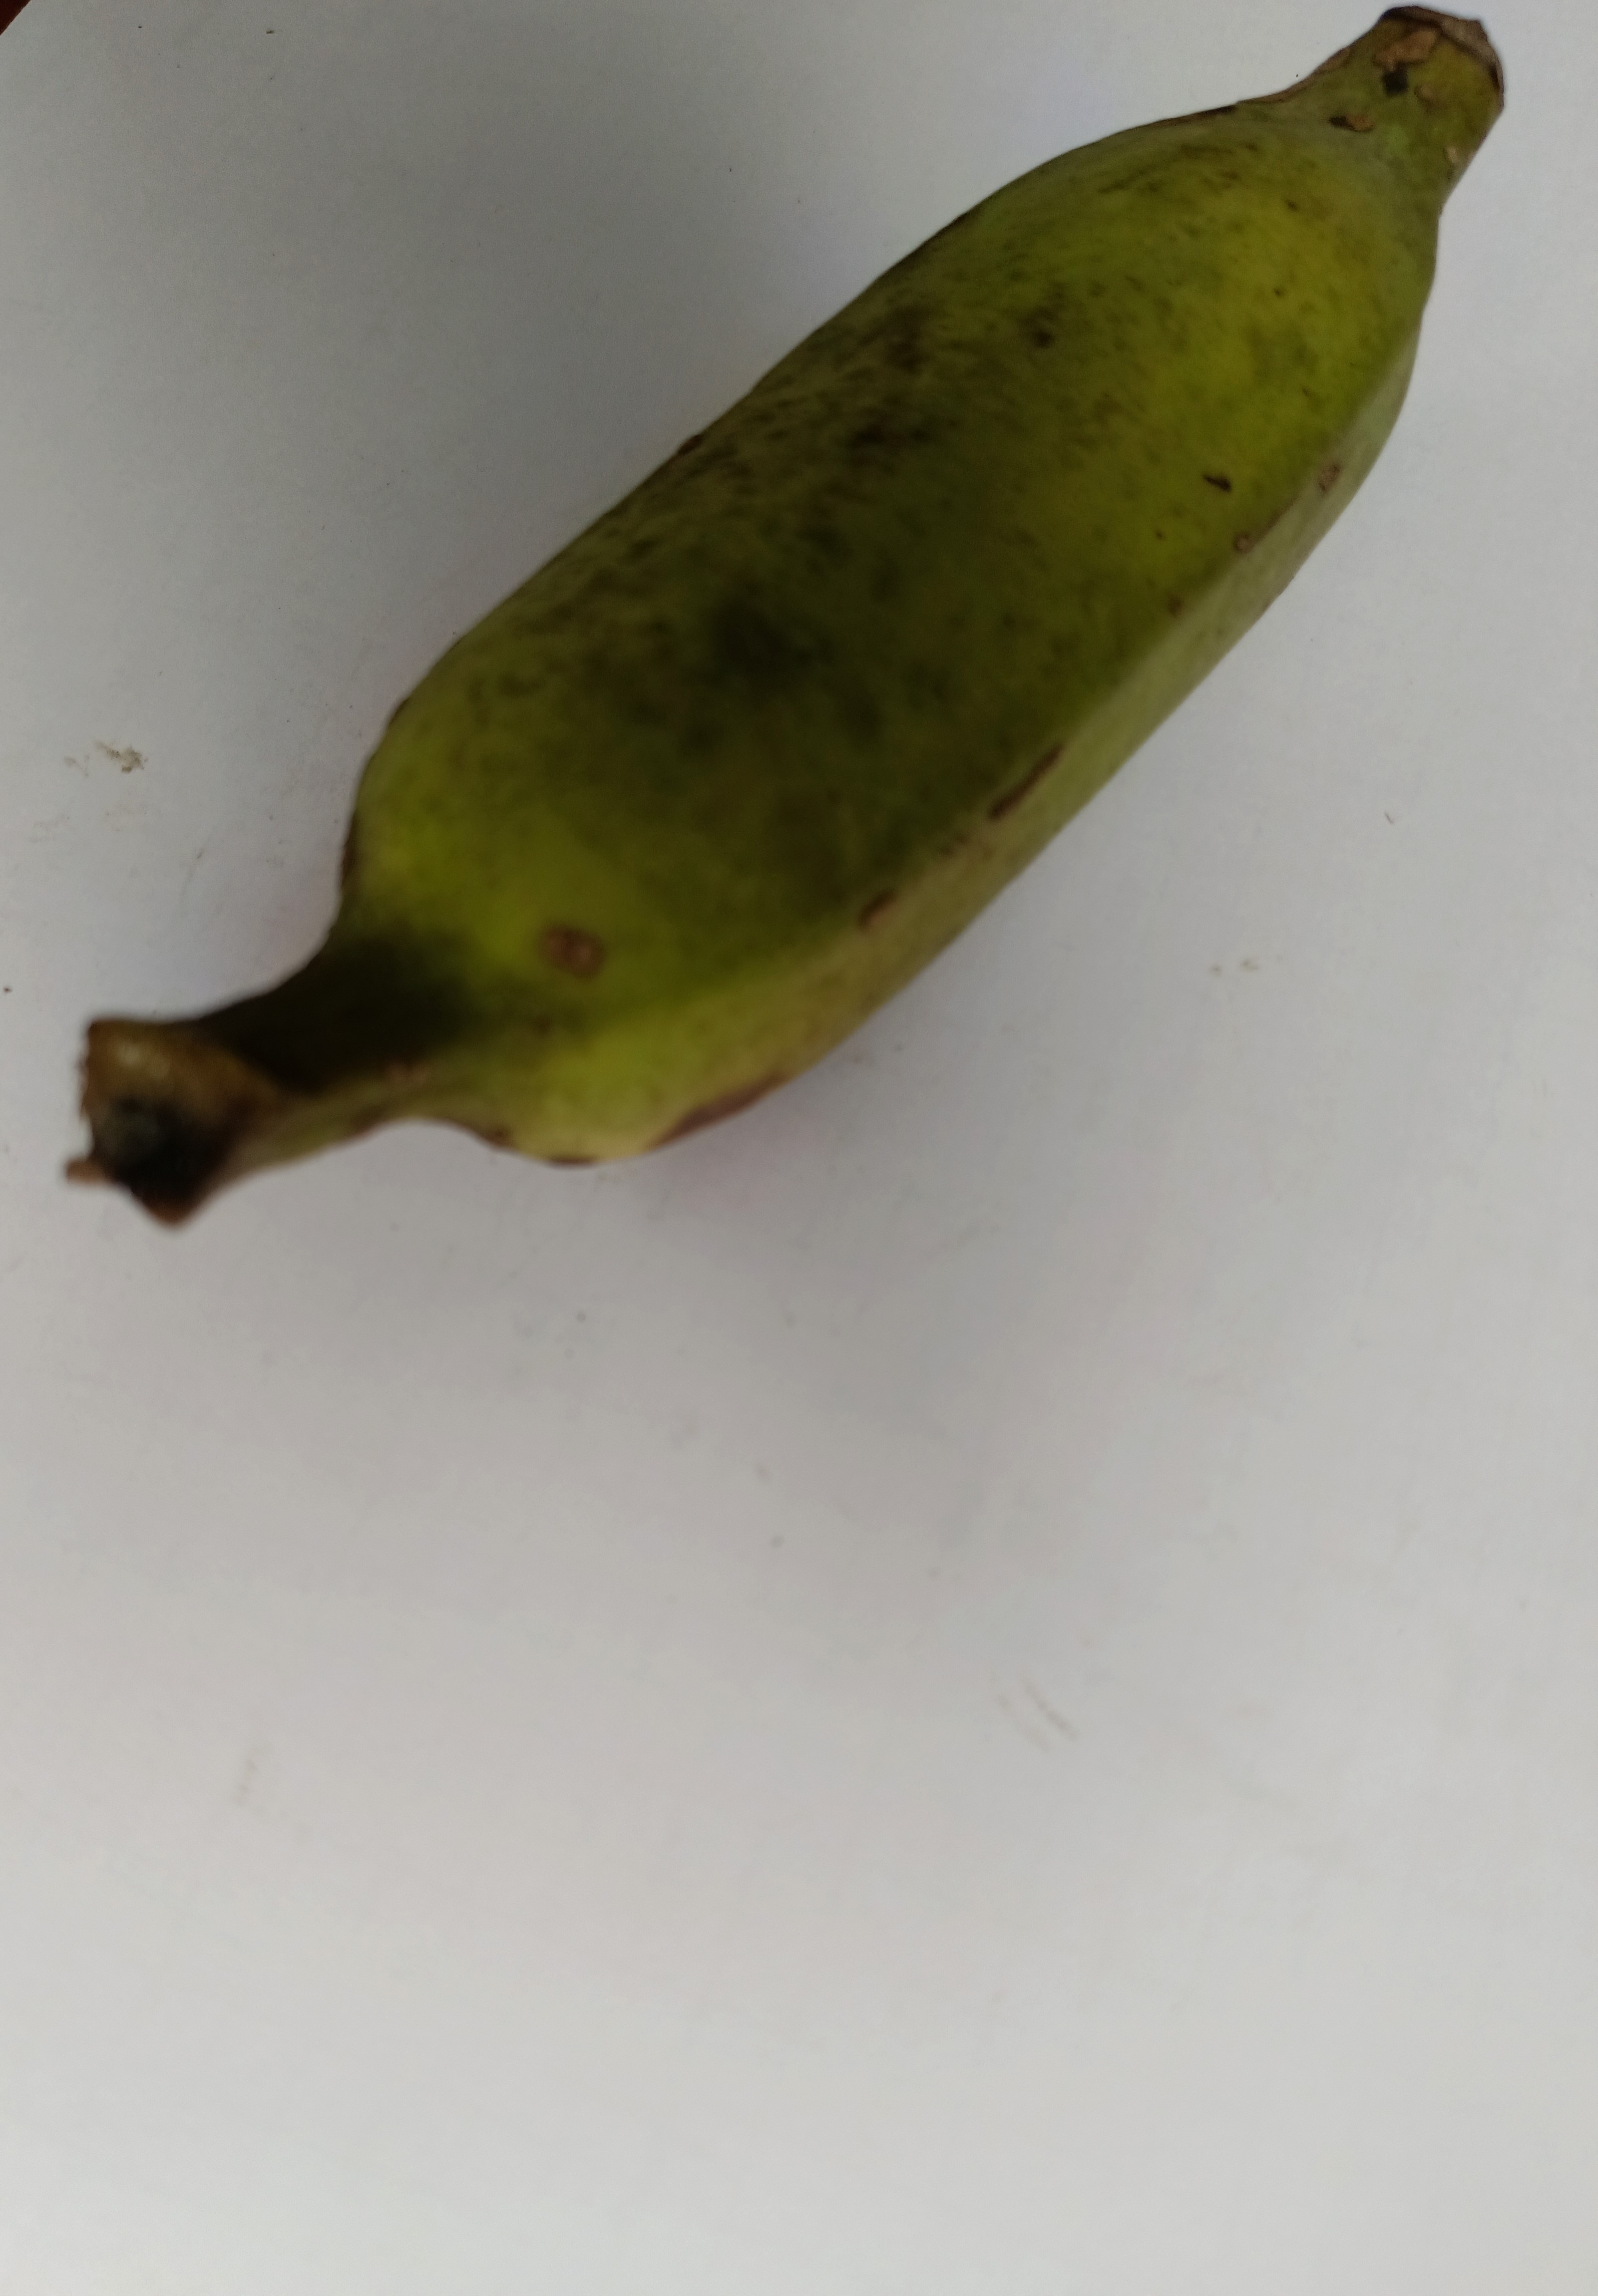
Banana variety: Deshi